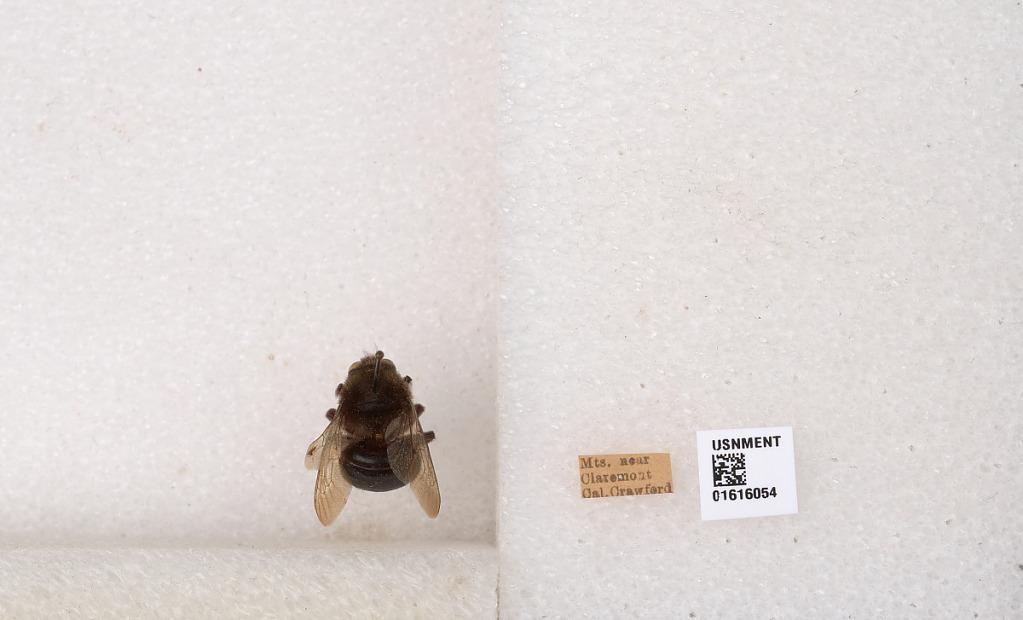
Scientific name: Xylocopa (Notoxylocopa) tabaniformis parkinsoniae Cockerell
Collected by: Crawford
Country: United States
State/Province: California
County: Los Angeles
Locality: Claremont
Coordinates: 34.0967, -117.72